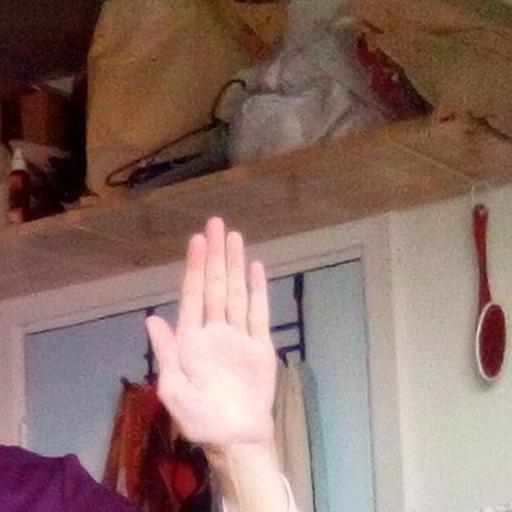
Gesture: stop